Cosmo Gordon Lang

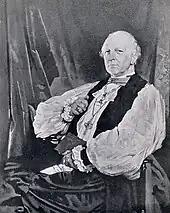
Lang by William Orpen: "proud, pompous and prelatical"

Lang started at Balliol in October 1882. In his first term he successfully sat for the Brackenbury Scholarship, described by his biographer John Gilbert Lockhart as "the Blue Ribbon of history scholarship at any University of the British Isles". In February 1883 his first speech at the Oxford Union, against the disestablishment of the Church of Scotland, was warmly received; the chairman likened his oratory to that of the Ancient Greek statesman, Demosthenes. He became the Union's president in the Trinity term of 1883, and the following year was a co-founder of the Oxford University Dramatic Society (OUDS).